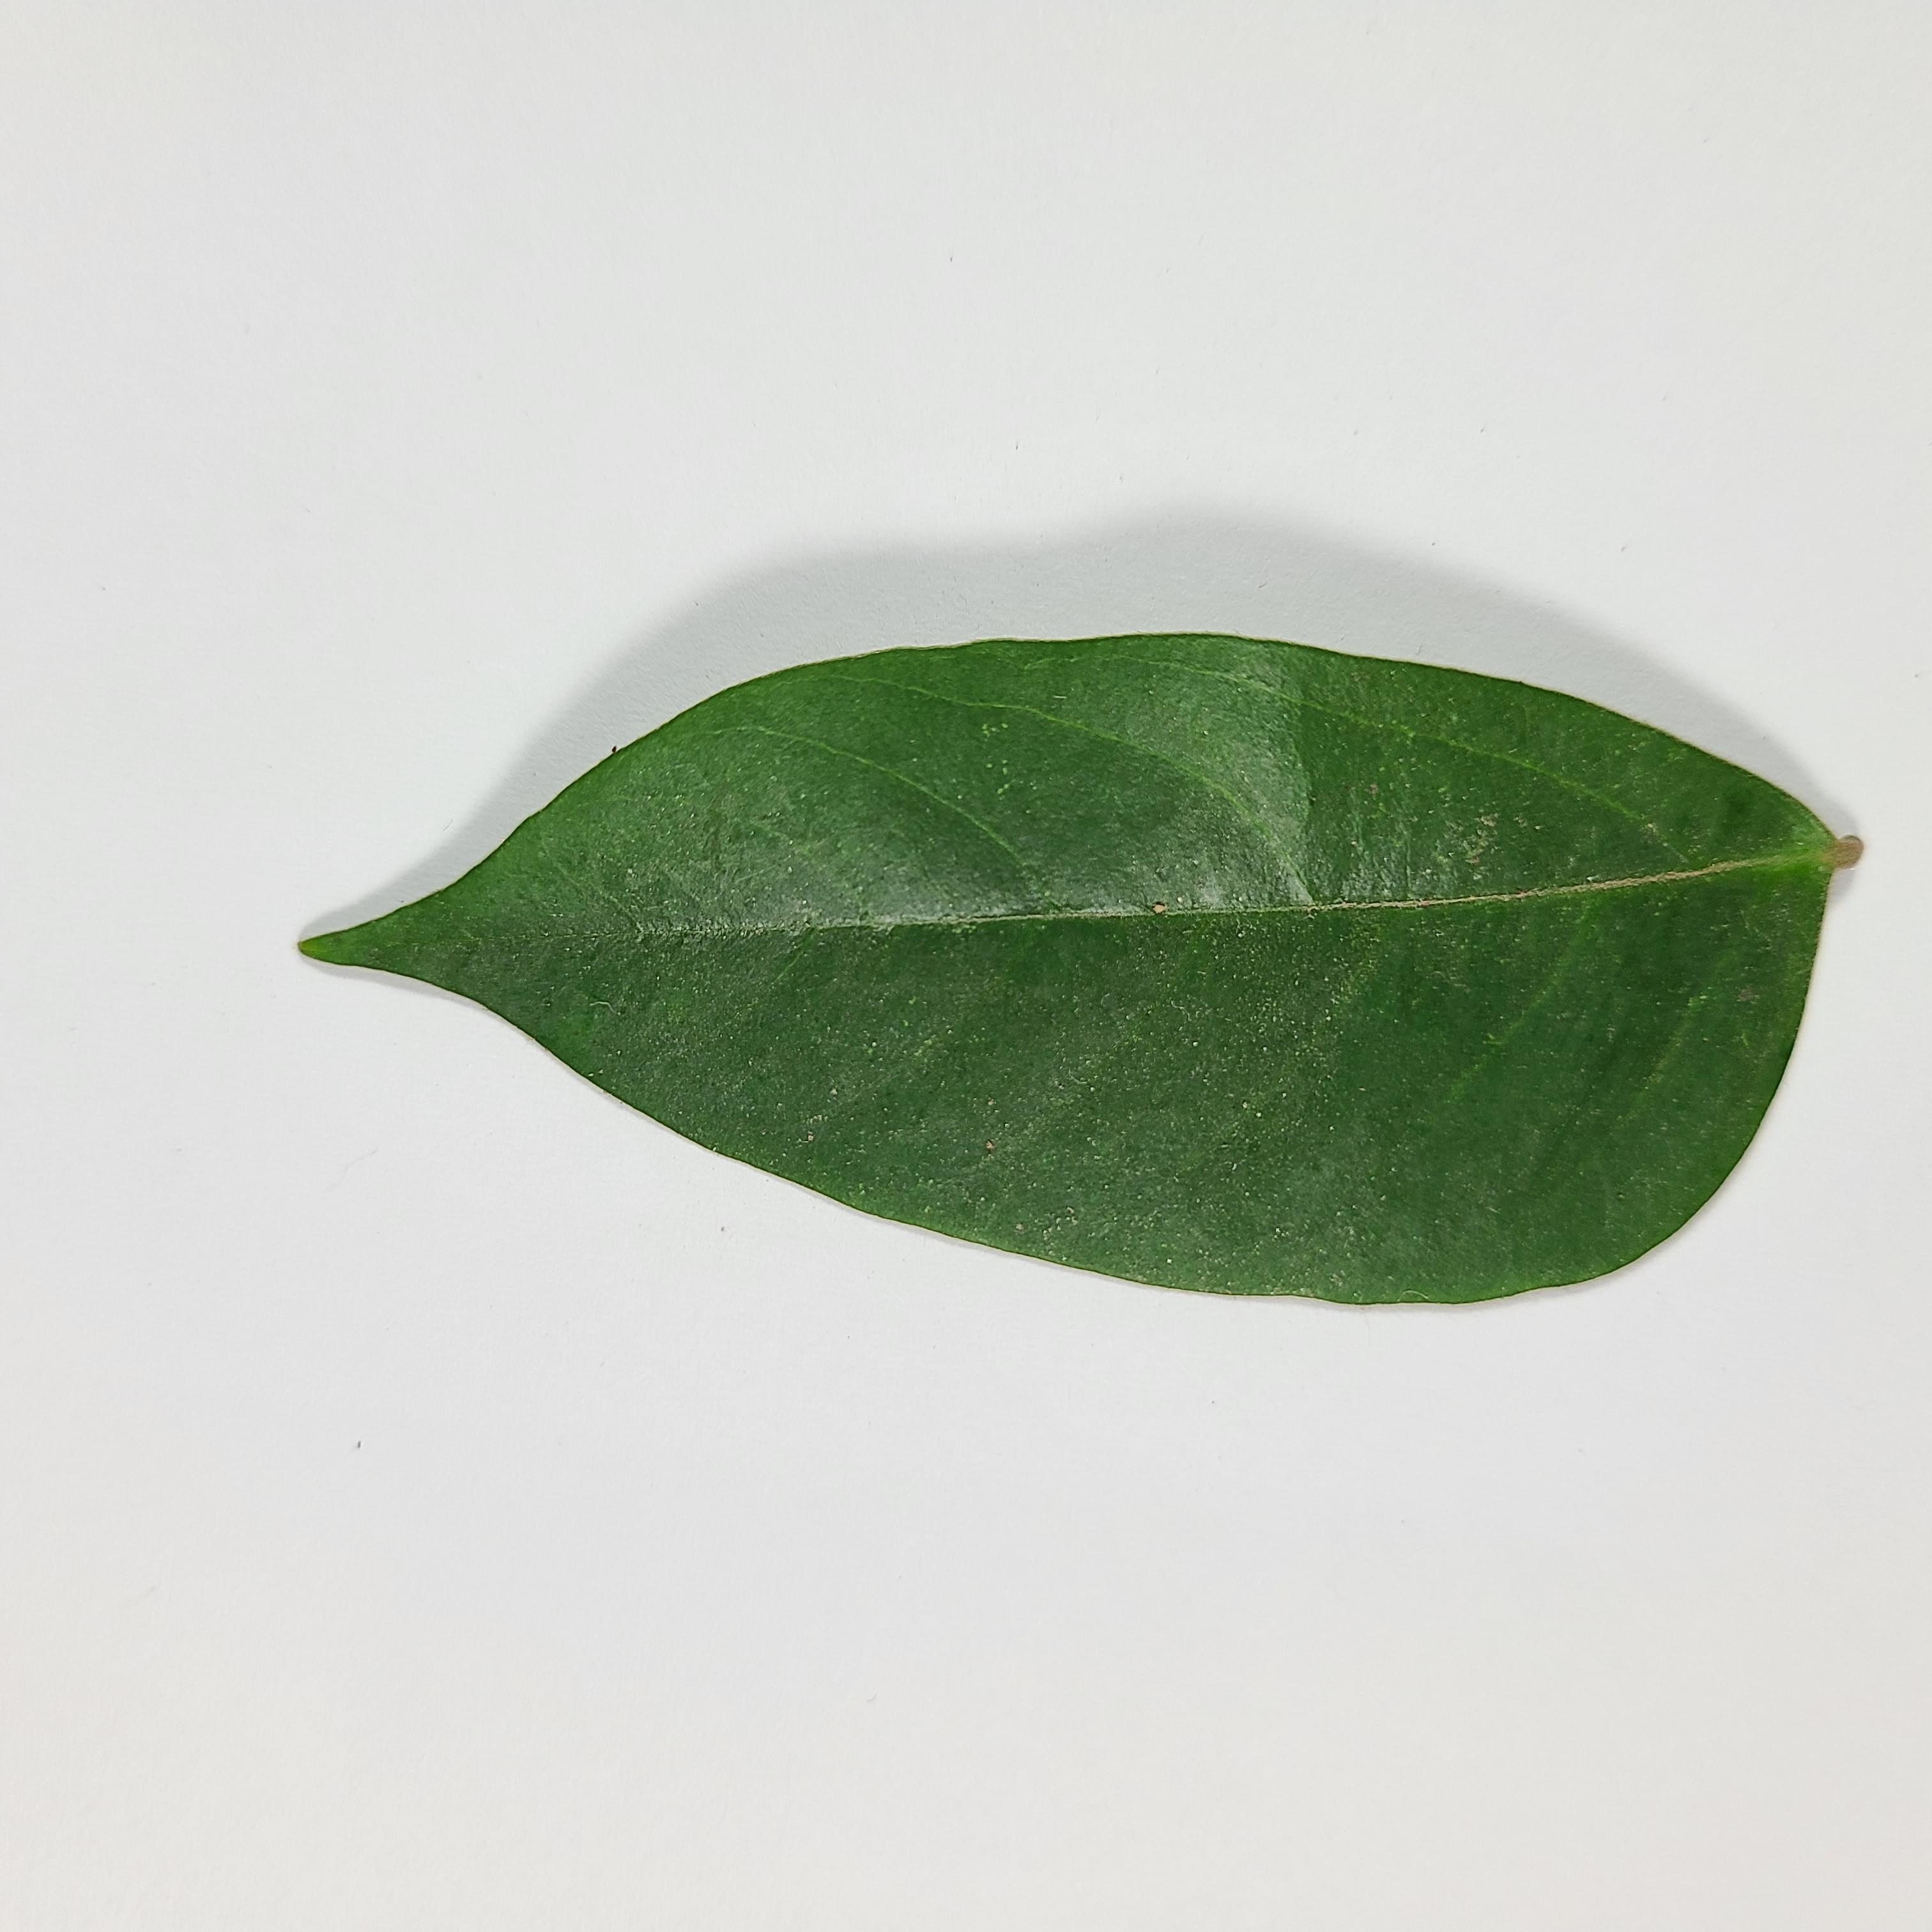
Label: Healthy Leaves